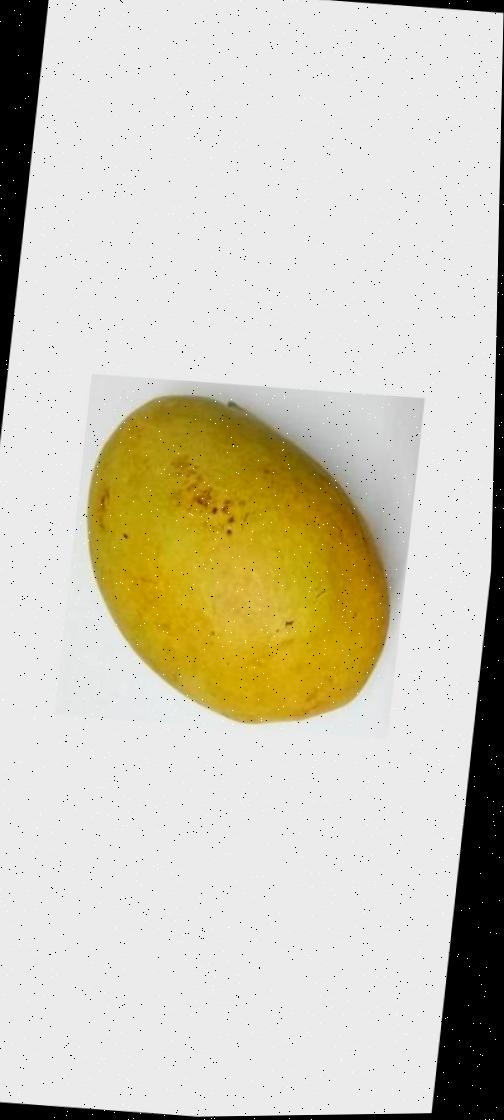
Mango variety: Bari-11